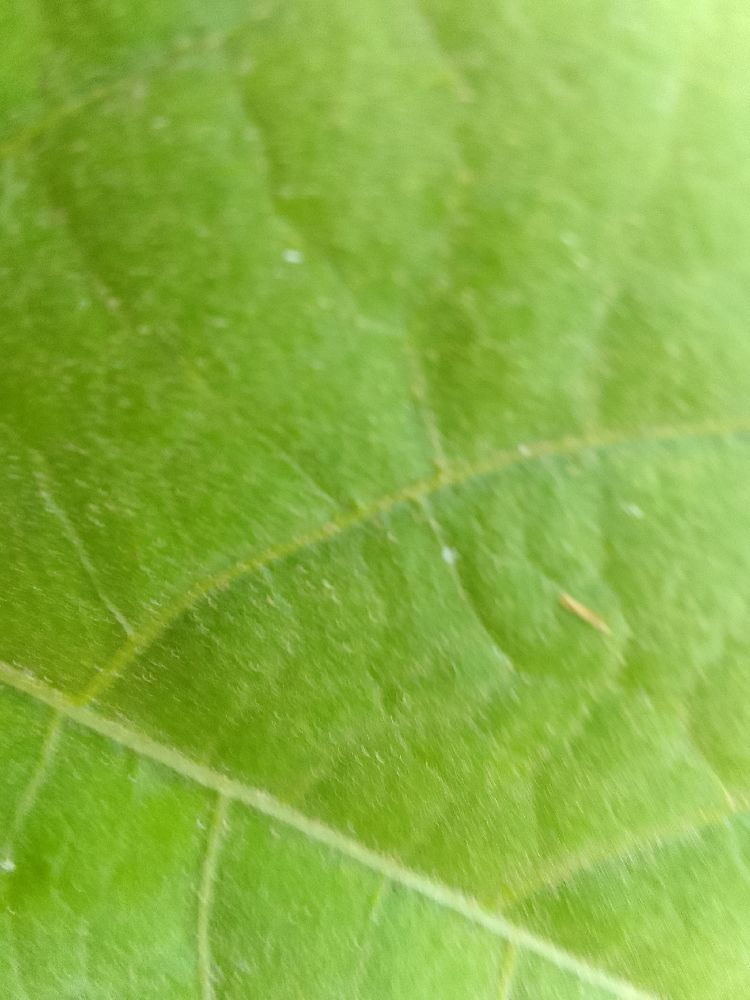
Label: healthy